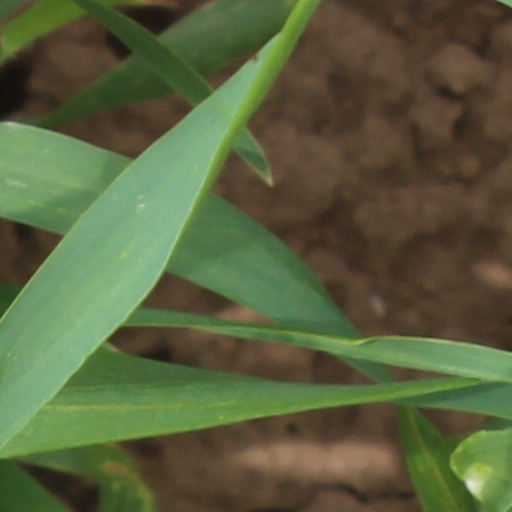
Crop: wheat